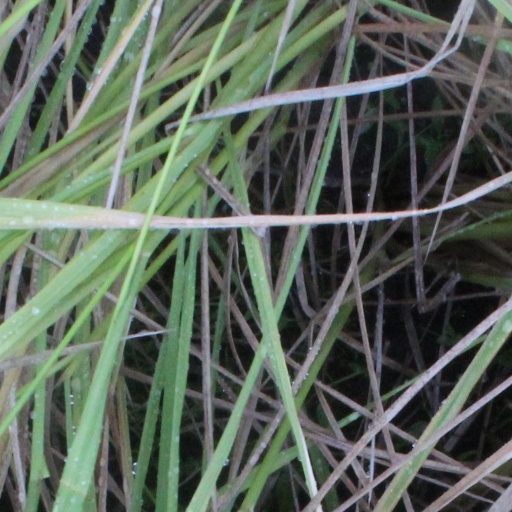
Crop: rice